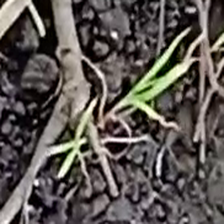
Weed species: Digitaria_SP_(Digitaria Sanguinalis )